Julia Lester Dillon

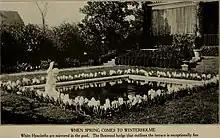
Landscaping by Julia Dillon, white hyacinths around a reflecting pool.

Julia Lester Dillon (1871–1959) was an American teacher from Georgia, who because of the death of her husband and her hearing loss, trained in landscape architecture. She was one of the first women to write extensively about gardening in the south and ran a regularly featured column which appeared in several newspapers and magazines. She designed spaces to enhance post offices for the U.S. Department of the Treasury and created the Memorial Park in Sumter, South Carolina. Based on her experience, she then served as Sumter Superintendent of Parks and Trees for twenty years. Dillon remained in Sumter after retiring. She continued writing until 1954, despite losing both her hearing and her sight. Julia Lester Dillon died in Sumter on March 24, 1959. She is buried in Magnolia Cemetery in Augusta, Georgia. She was inscribed upon the Georgia Women of Achievement roster in 2003.